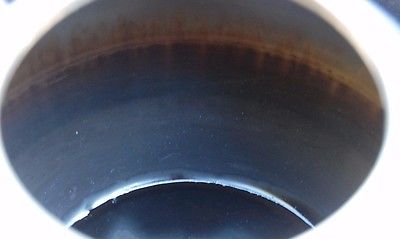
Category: kettle